Willow

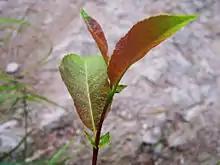
At the base of the petiole a pair of stipules form. These may fall in spring, or last for much of the summer or even for more than one year (marcescence).

Willows all have abundant watery bark sap, which is heavily charged with salicin, soft, usually pliant, tough wood, slender branches, and large, fibrous, often stoloniferous roots. The roots are remarkable for their toughness, size, and tenacity to live, and roots readily sprout from aerial parts of the plant.